African-American neighborhood

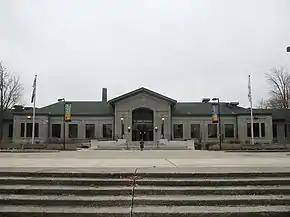

The African American Museum Movement emerged during the 1950s and 1960s to preserve the heritage of the black experience and to ensure its proper interpretation in American history. Museums devoted to African American history are found in many black neighborhoods. Institutions such as the African American Museum and Library at Oakland, the Charles H. Wright Museum of African American History in Detroit, DuSable Museum in Chicago, and The African American Museum in Cleveland were created by African Americans to teach and investigate cultural history that, until recent decades was primarily preserved through oral traditions.